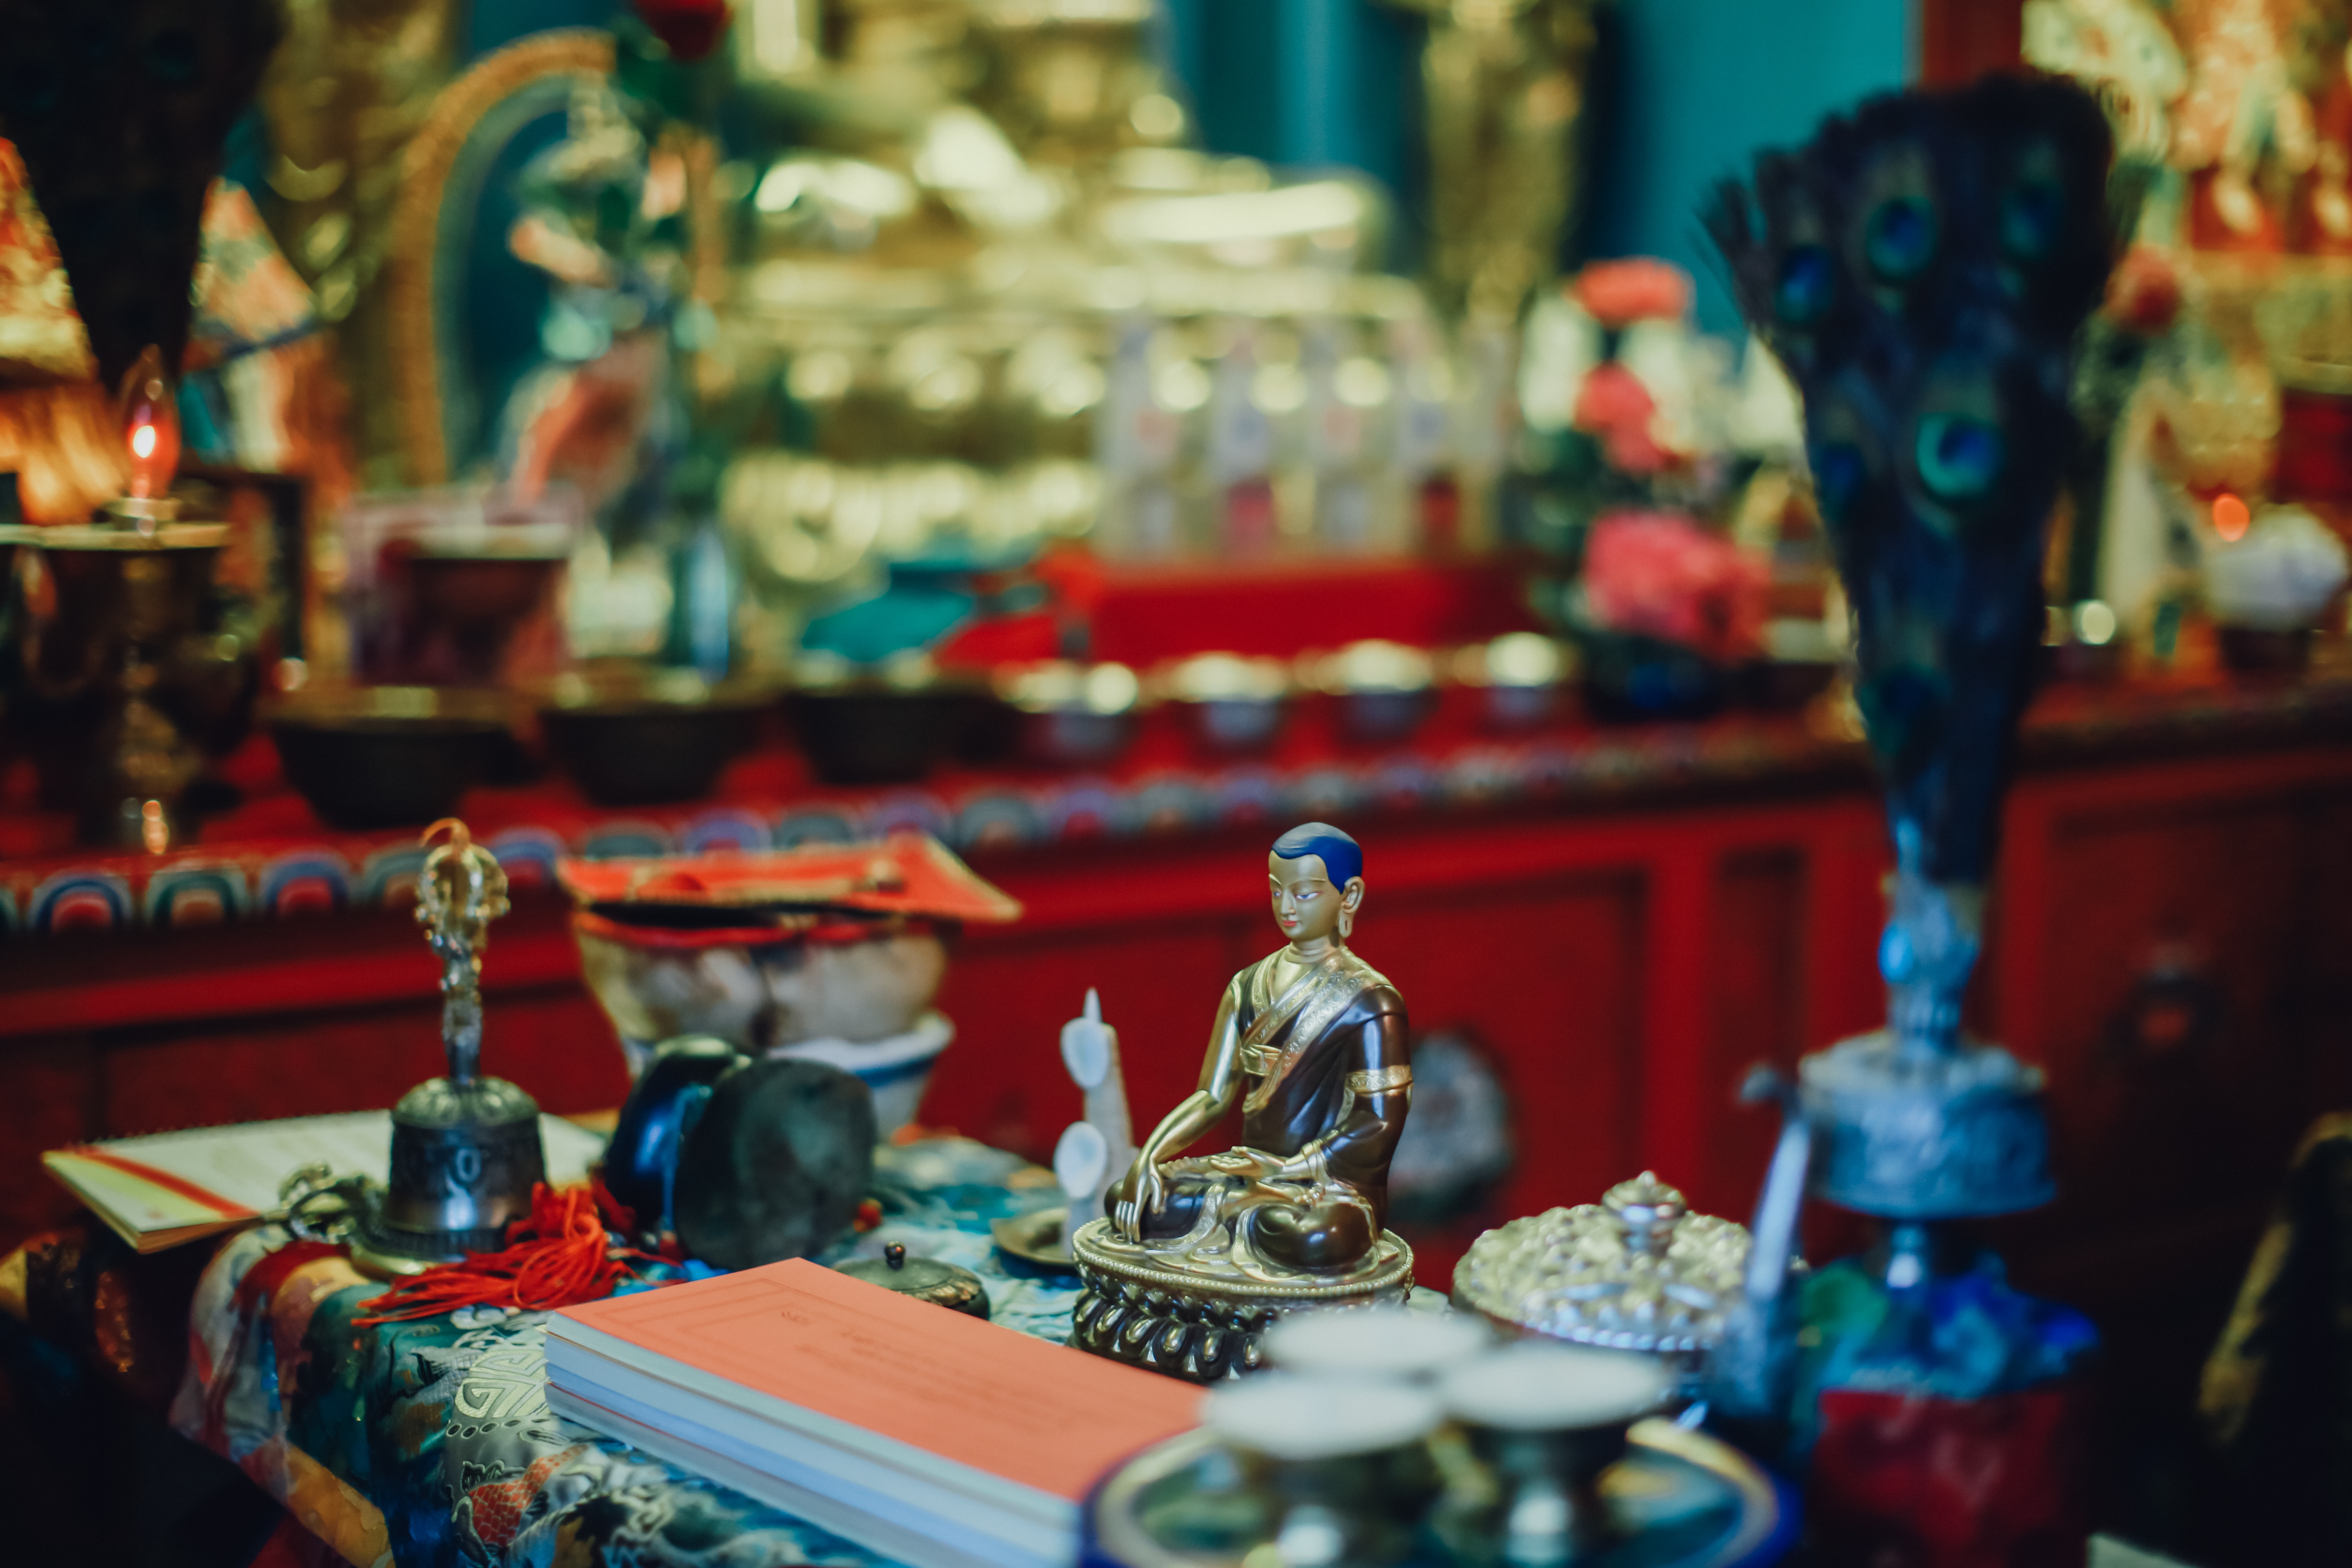
buddhism, religion, bazaar, toy, miniature, temple, offerings, tradition, hindu temple